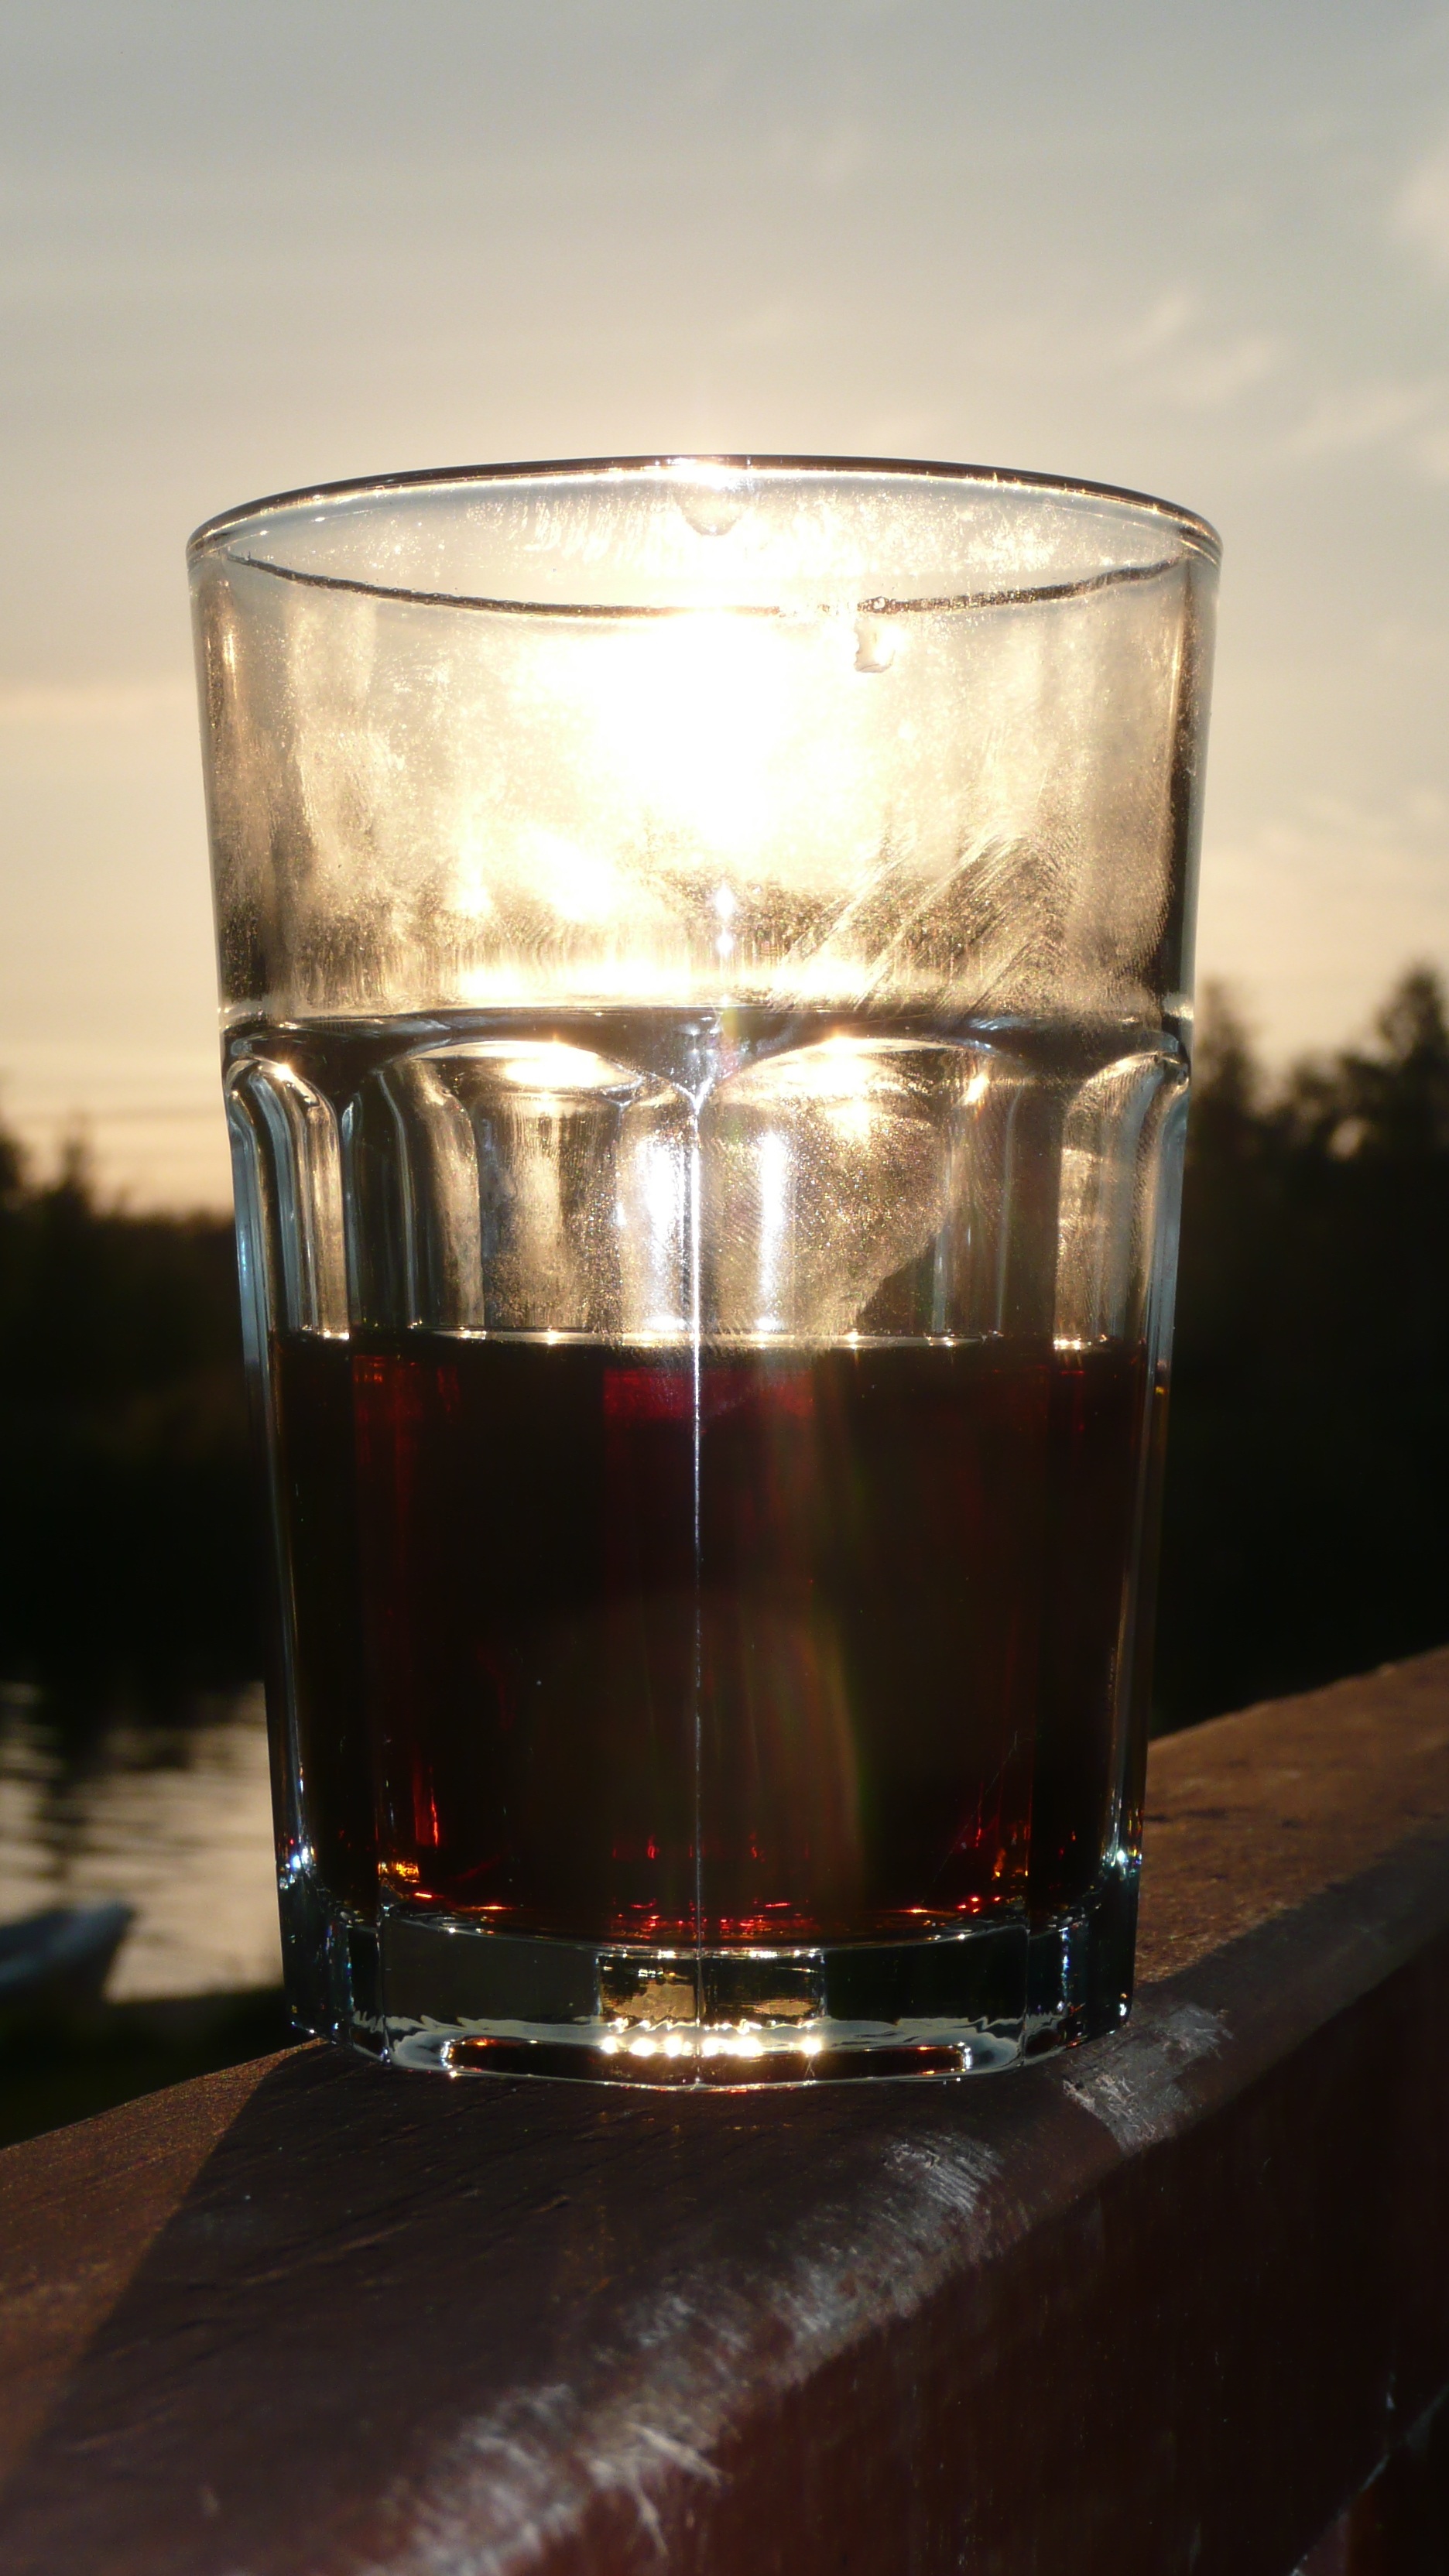
glass, drink, lighting, delicious, beer, alcohol, cocktail, whisky, liqueur, enjoy, alcoholic beverage, distilled beverage, pint us, pint glass